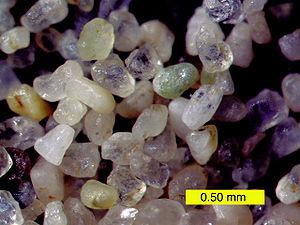
Le sable est un matériau granulaire constitué de petites particules provenant de la désagrégation de matériaux d'origine minérale ou organique dont la dimension est comprise entre 0,063 mm et 2 mm selon la définition des matériaux granulaires en géologie. Sa composition peut révéler jusqu'à 180 minéraux différents ainsi que des débris calcaires.